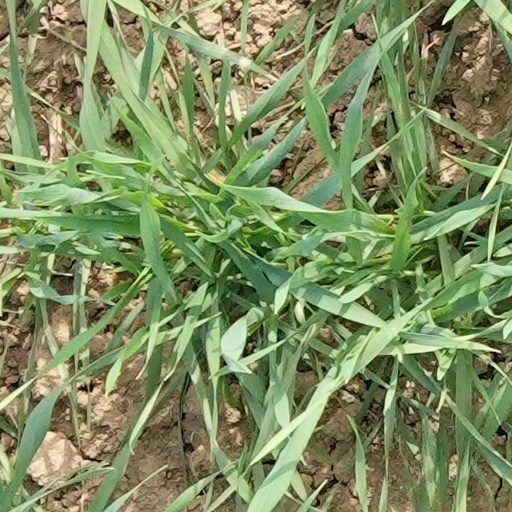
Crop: wheat